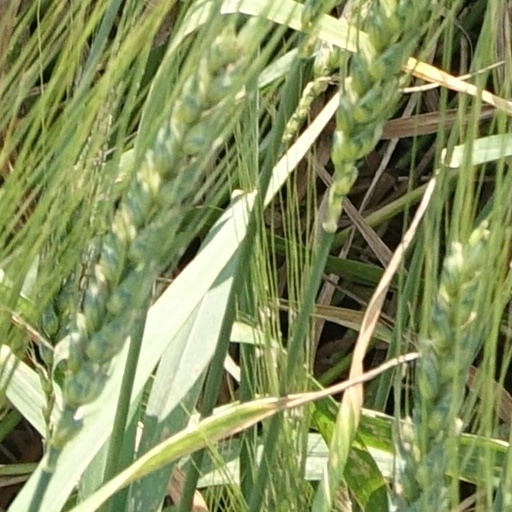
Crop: wheat